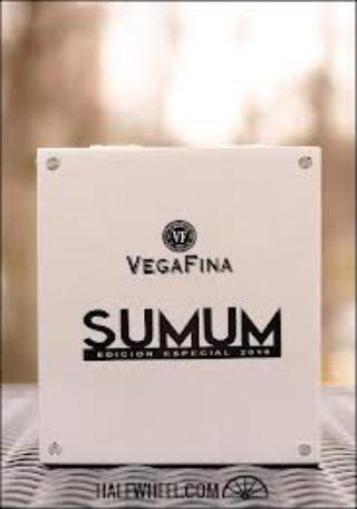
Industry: Necessities